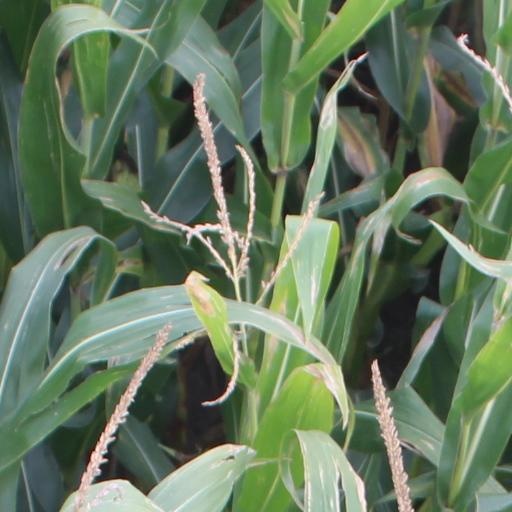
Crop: maize; corn